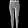
Label: Trouser